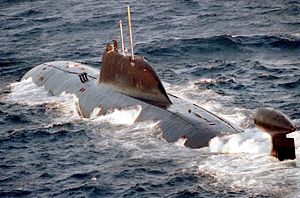
Murmansk / Historie / Efterkrigstiden
Atomdrevet russisk ubåd.
Murmansk er en by i det nordvestlige Rusland på Kolahalvøen, ikke langt fra grænsen til Norge. Murmansk er administrativt center i Murmansk oblast og har 298.096 indbyggere. Byens betydning er knyttet til den isfrie havn, som er vigtig for Ruslands frie adgang til Atlanterhavet, både civilt og militært. Den russiske flåde har en større flåde af atomubåde i nabobyen Severomorsk, men i selve Murmansk er der ingen krigsskibe.